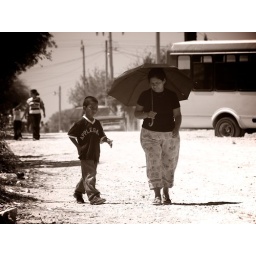
A mother and her son walk down the hot dusty road in Acuna, Mexico after getting off the bus.